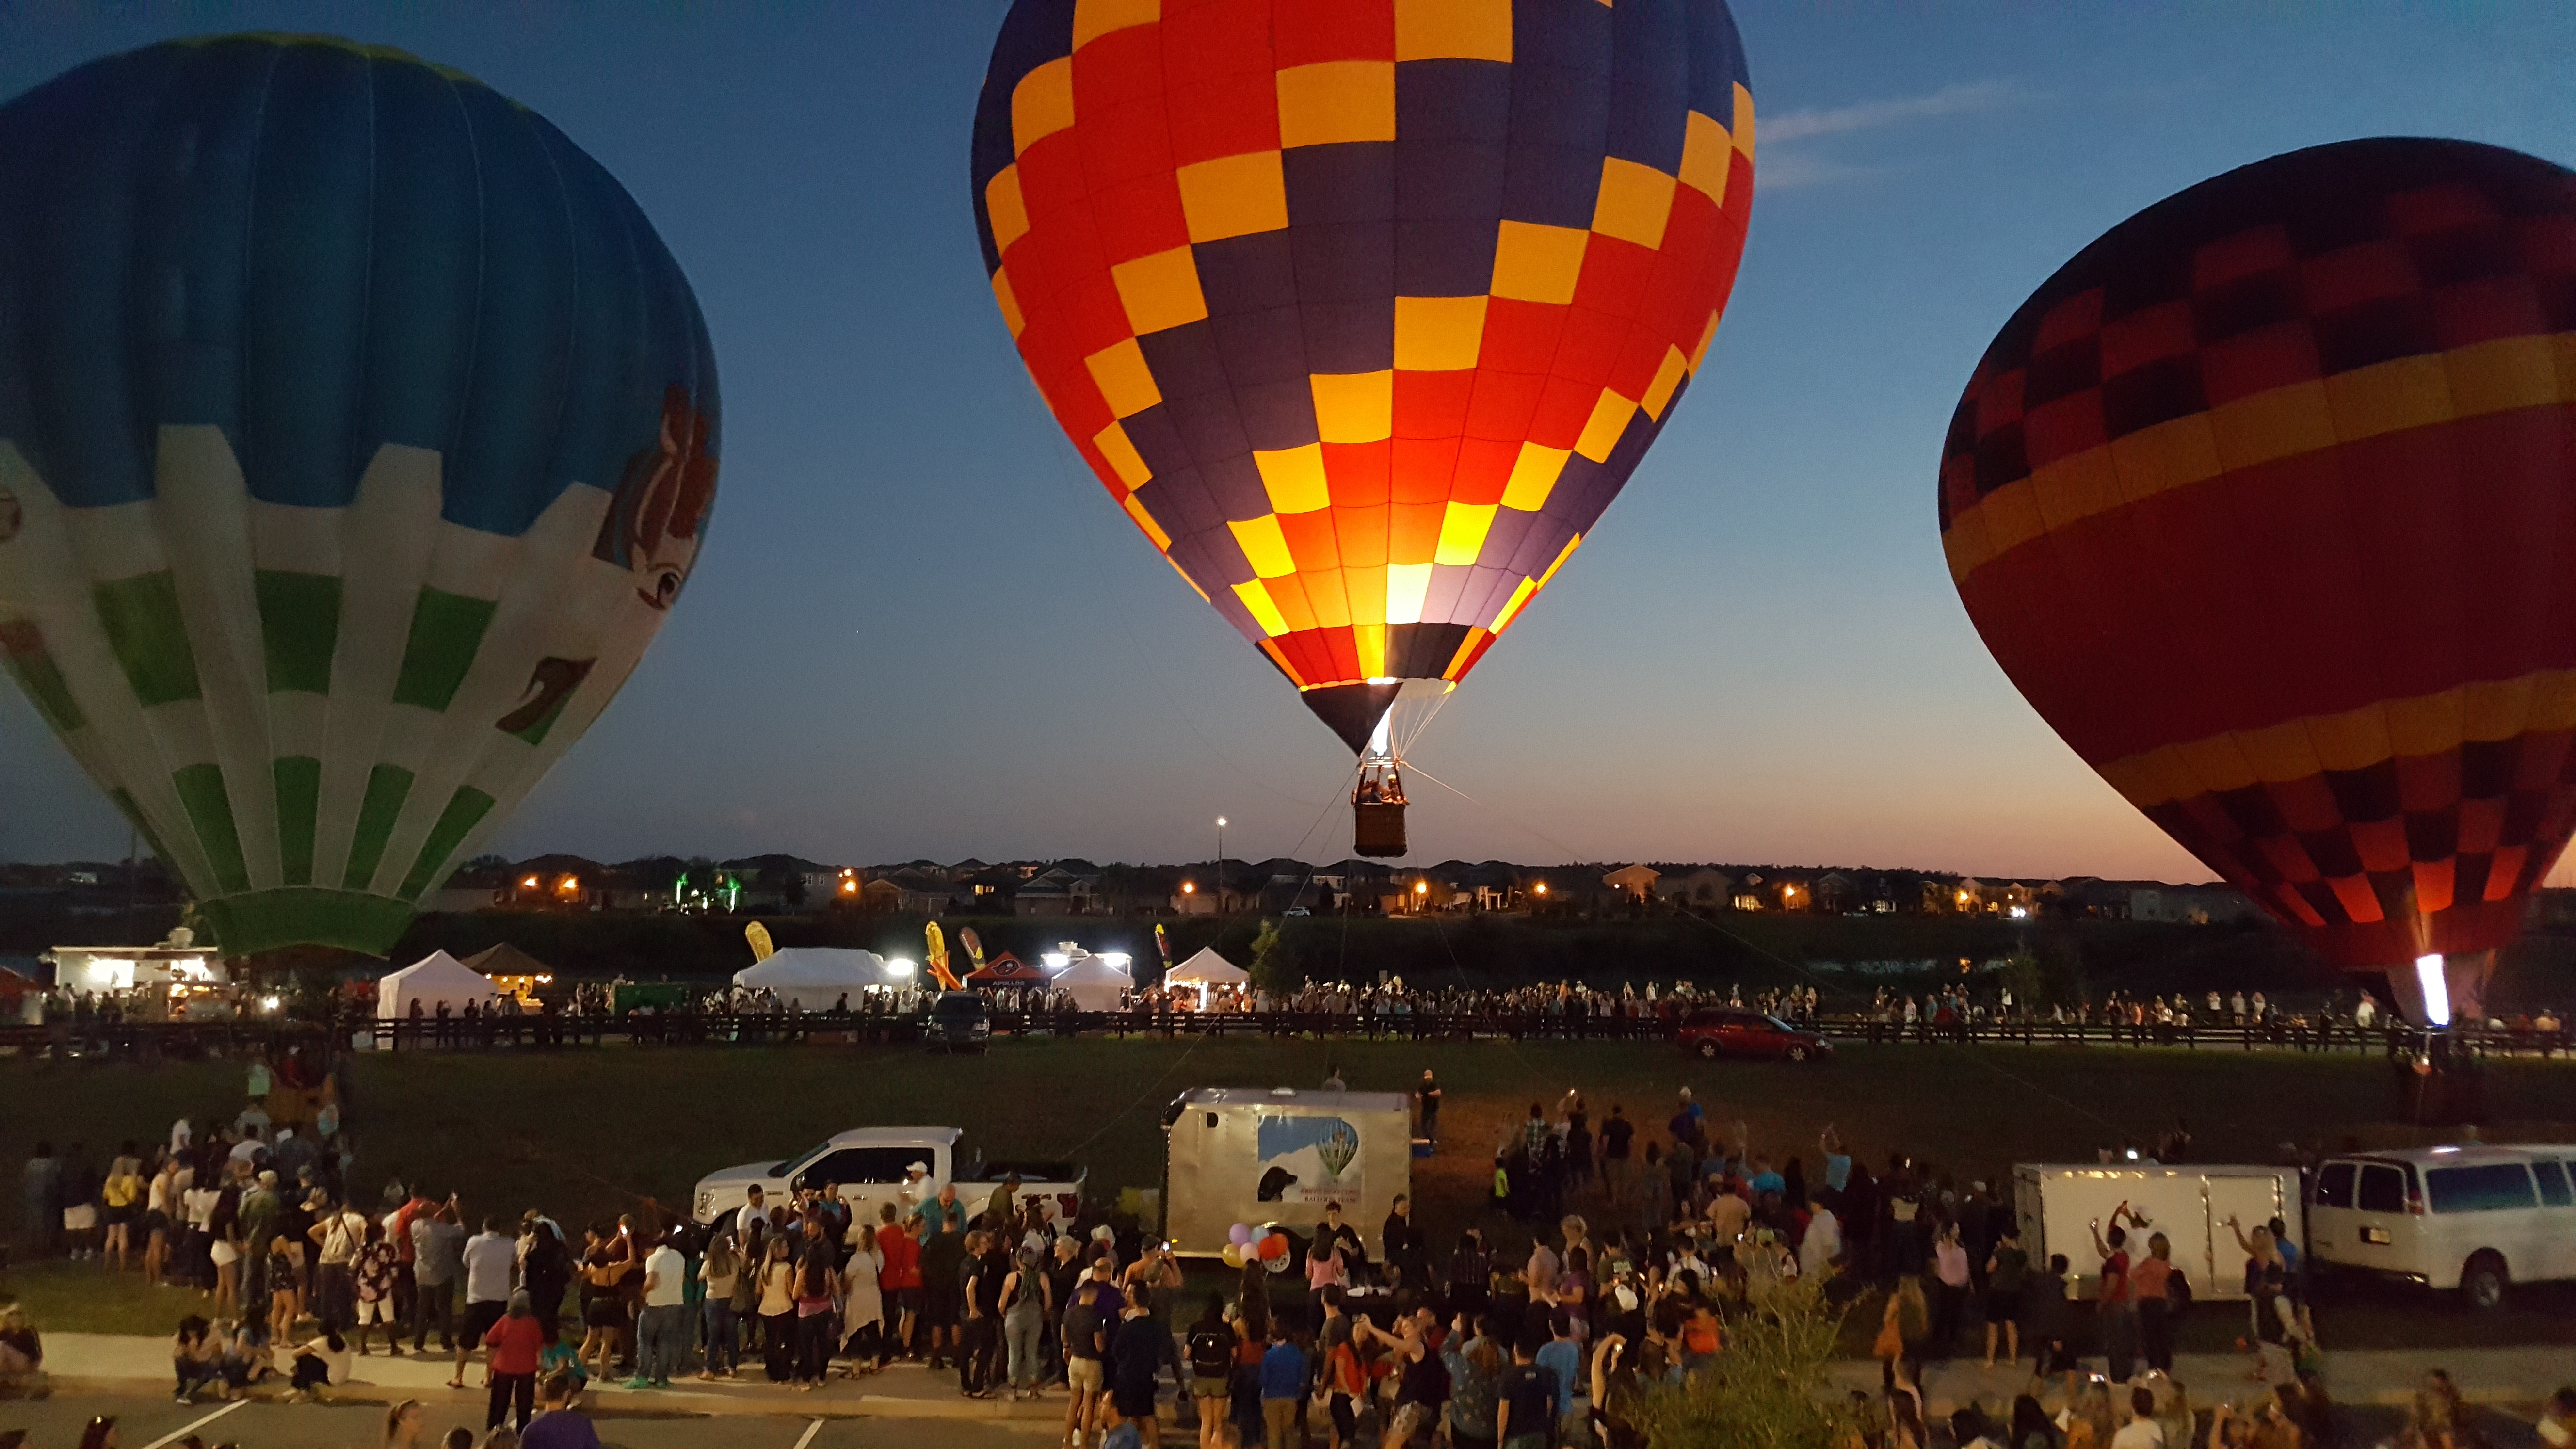
balloon, adventure, hot air ballooning, hot air balloon, vehicle, air sports, recreation, sky, fun, air travel, party supply, summer, crowd, aircraft, world, leisure, sports, tourism, aerostat